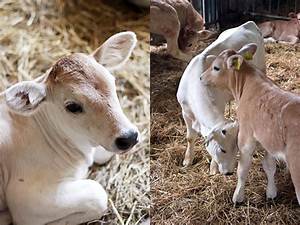
Label: cow